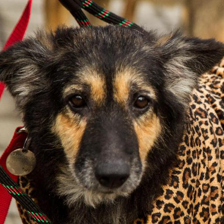
Label: animals